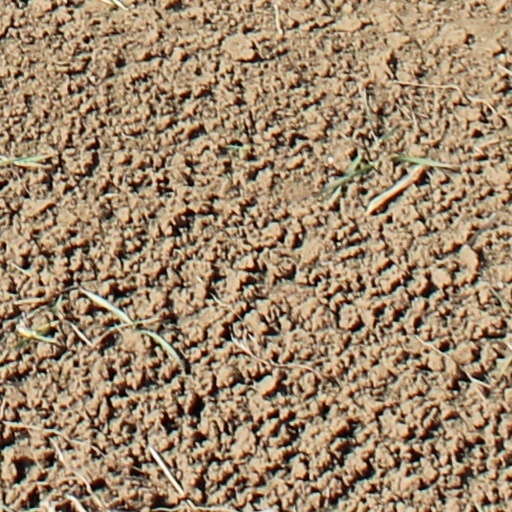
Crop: wheat